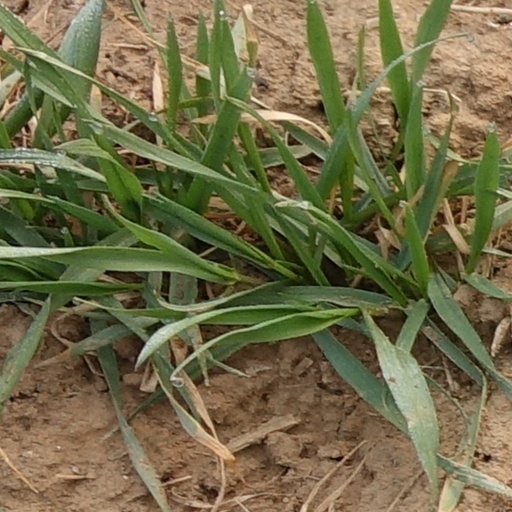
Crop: wheat